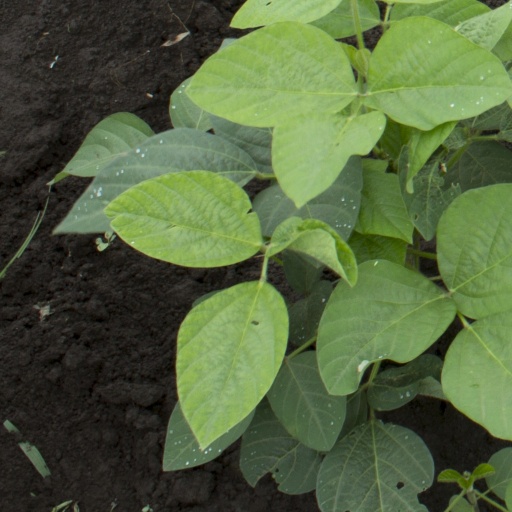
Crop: soybean